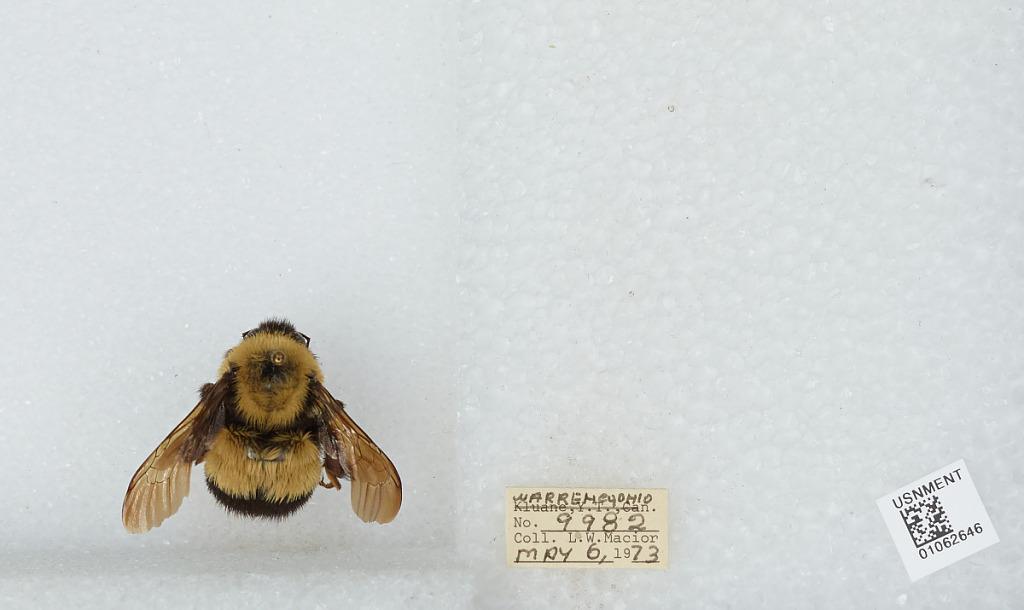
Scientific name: Bombus (Bombus) affinis Cresson
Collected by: L. Macior
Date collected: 1973-5-6
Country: United States
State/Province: Ohio
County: Warren
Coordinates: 39.4242, -84.1856